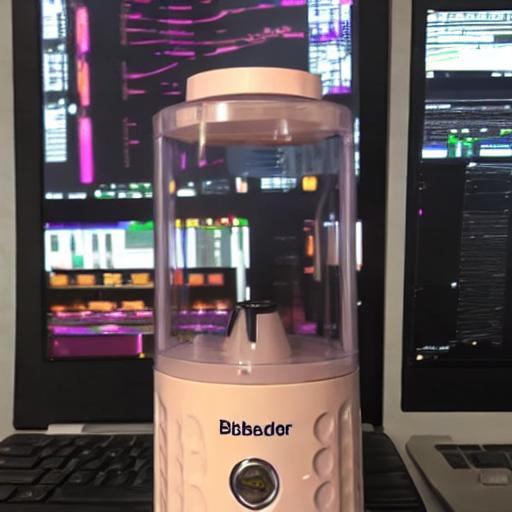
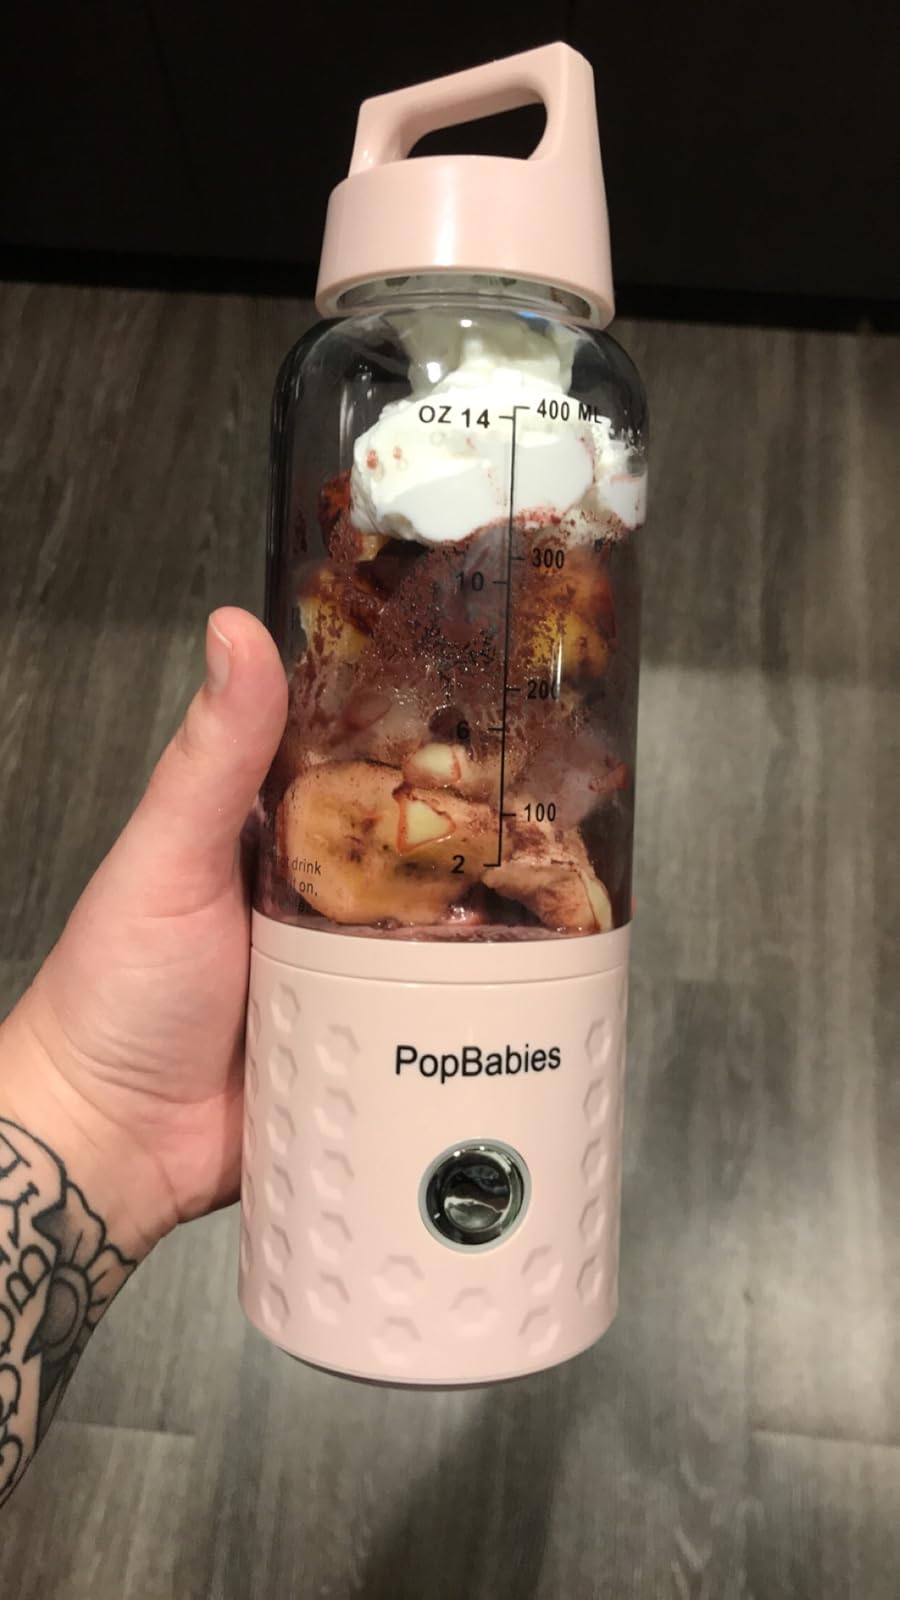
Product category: items_blender
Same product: no